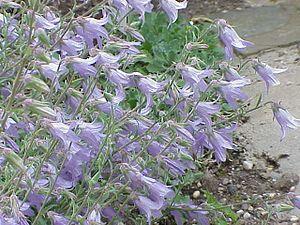
Les campanules sont des plantes herbacées vivaces ou bisannuelles de la famille des Campanulacées. Leurs fleurs — bleues, violettes ou blanches — sont hermaphrodites. Le calice présente cinq dents, souvent assez étroites. La corolle, en cloche, s'ouvre en cinq lobes. Cinq étamines. Ovaire infère. Style solitaire. Le fruit est une capsule à nombreuses graines. Leur large dispersion dans le monde montre qu'il s'agit d'un genre hémérochore. La Campanule regroupe plus de 250 espèces que l'on retrouve principalement en zones tempérées.